Hospital of St John Baptist without the Barrs

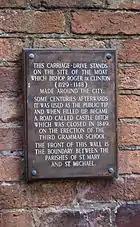
Plaque indicating the site of the city walls

In 1129, Roger de Clinton was appointed Bishop of Lichfield. He built a new cathedral fortified the Cathedral Close and laid out a new town. Finally he constructed a defensive ditch and walls around the city. There were four gates or 'barrs' allowing movement in and out of the city walls, which were closed at 8 or 9 at night and reopened at 7 in the morning.